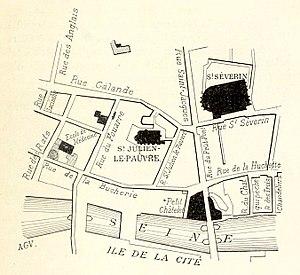
L’église Saint-Julien-le-Pauvre est une église médiévale située rive gauche de la Seine à Paris dans le quartier latin, rue Saint-Julien-le-Pauvre dans le square René-Viviani. C'est depuis la fin du XIXᵉ siècle l'église grecque-catholique melkite de Paris.